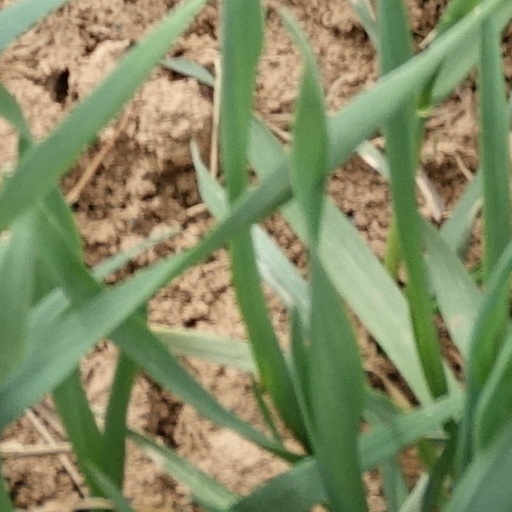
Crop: wheat